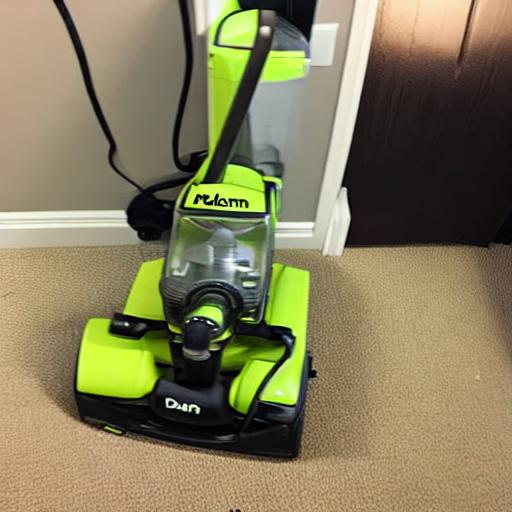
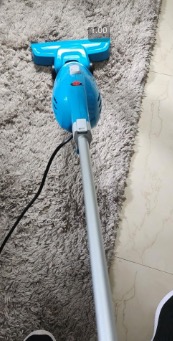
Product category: items_vacuum
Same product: no